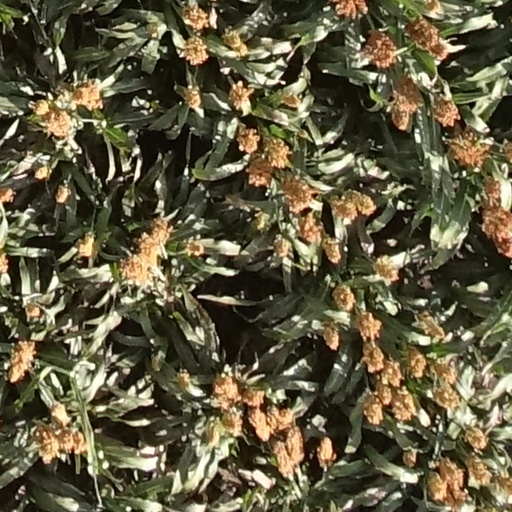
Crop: sorghum